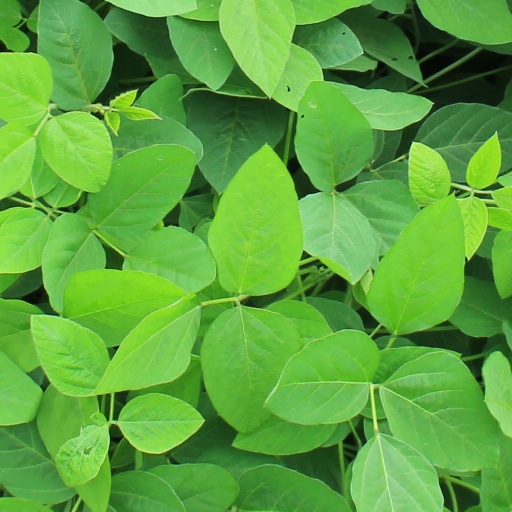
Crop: soybean